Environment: real
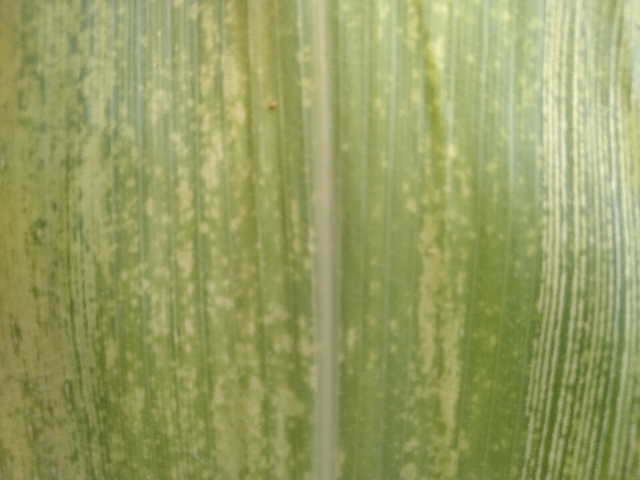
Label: lethal_necrosis